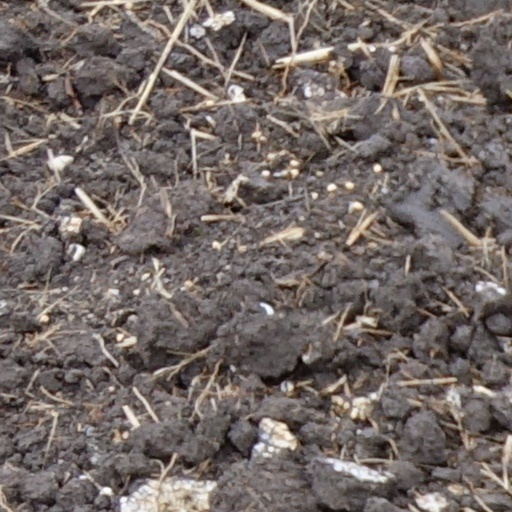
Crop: wheat